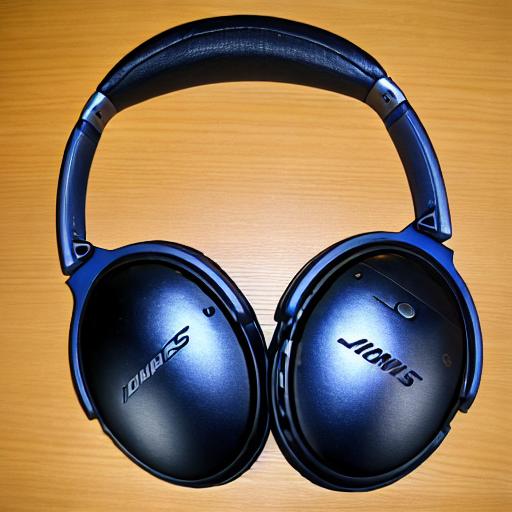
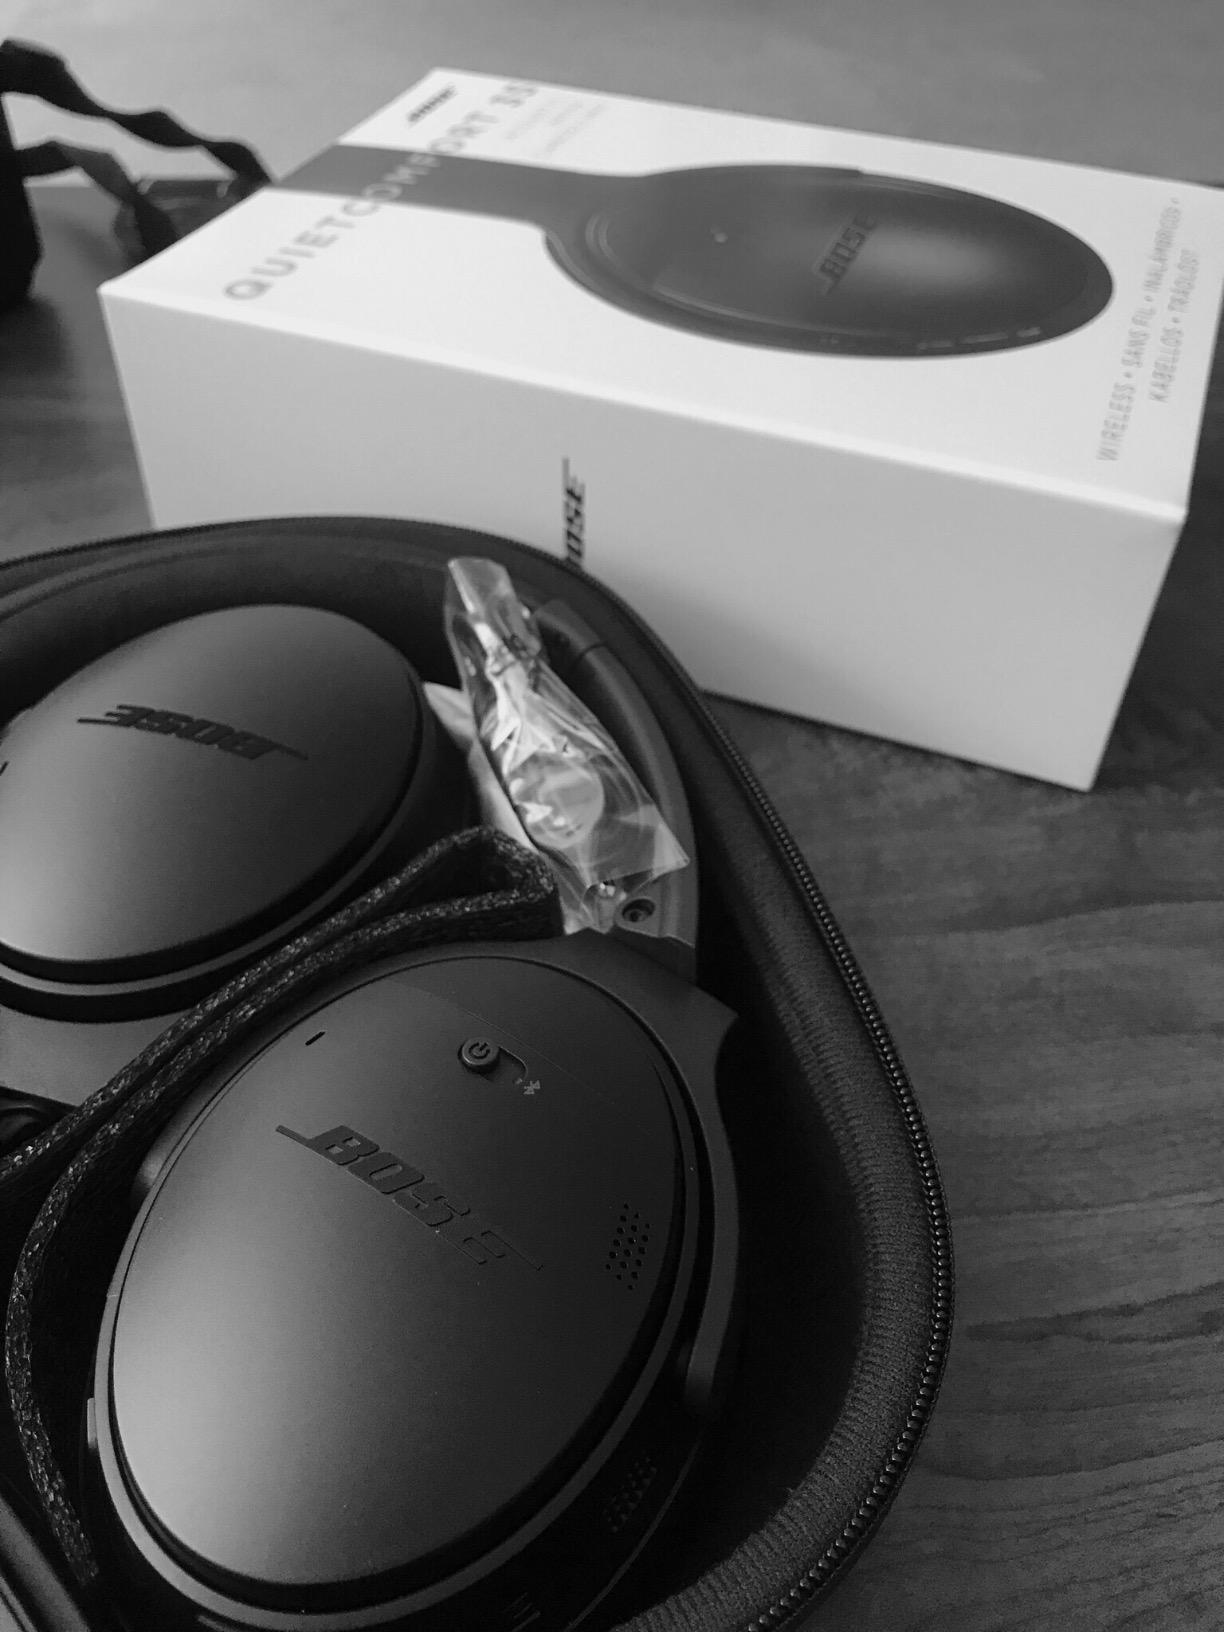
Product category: headphones
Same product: no